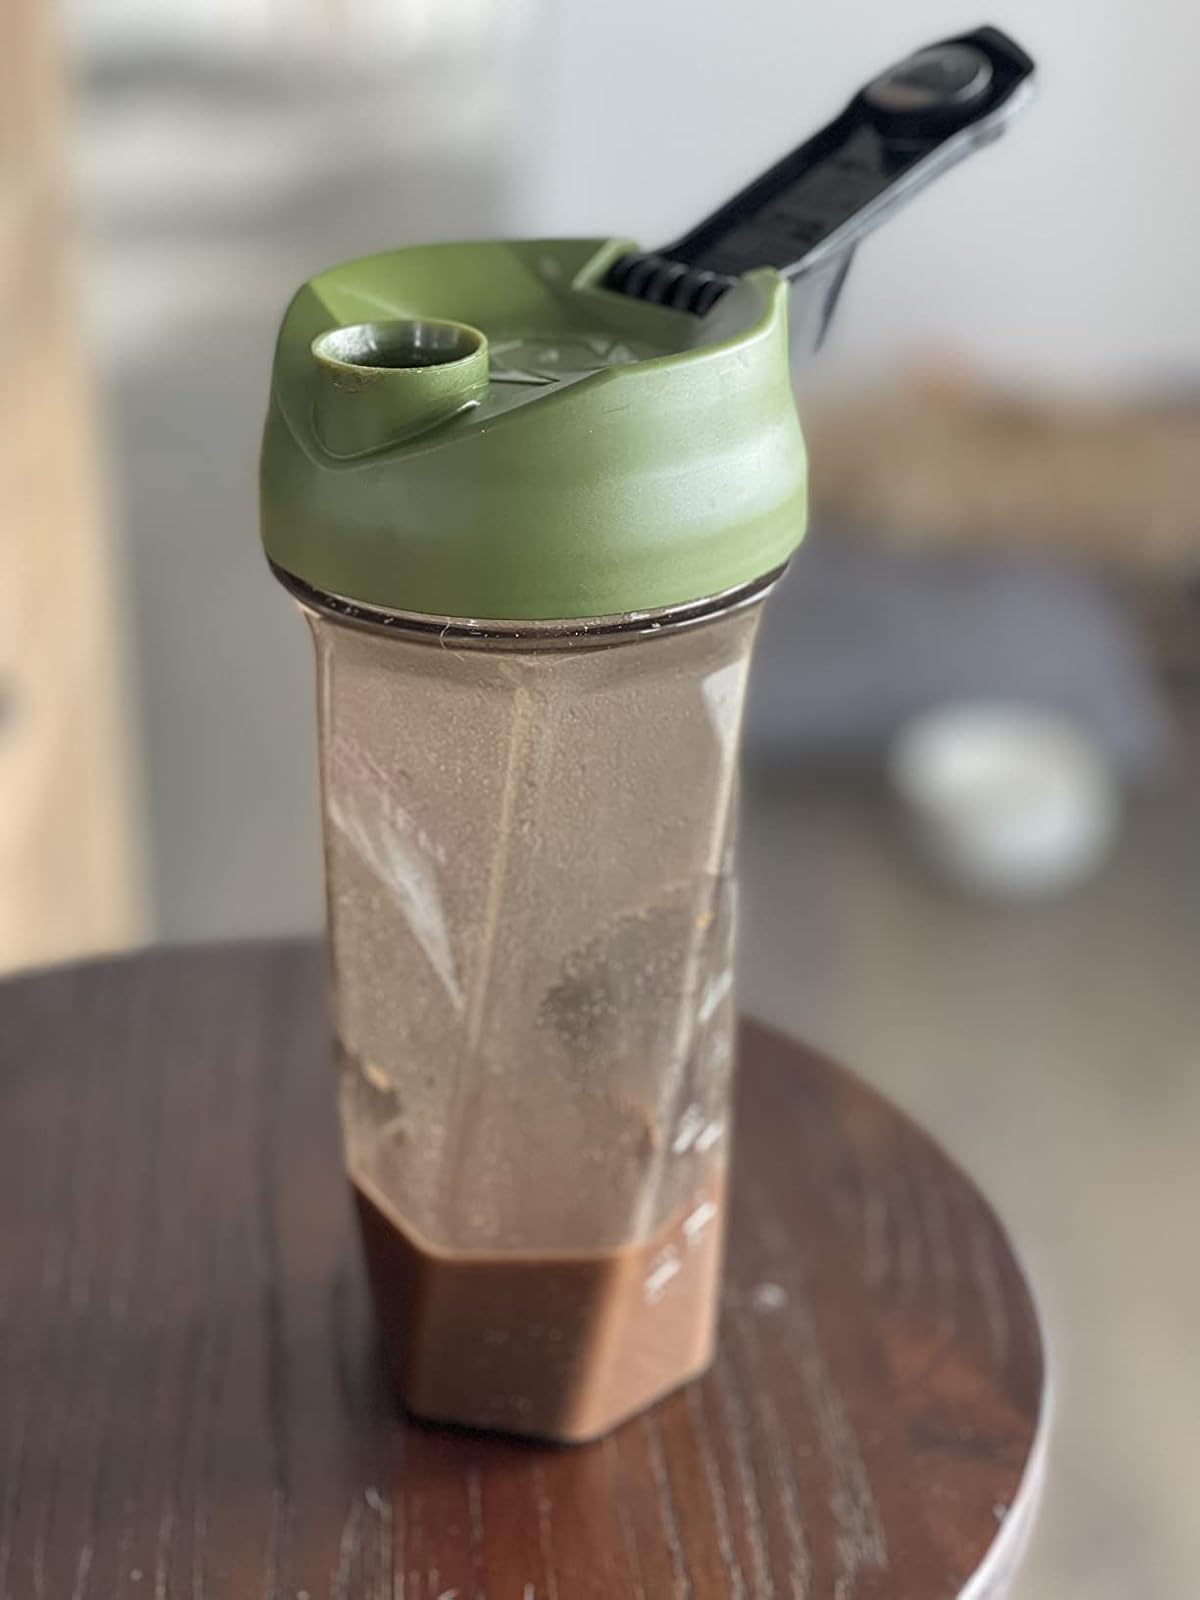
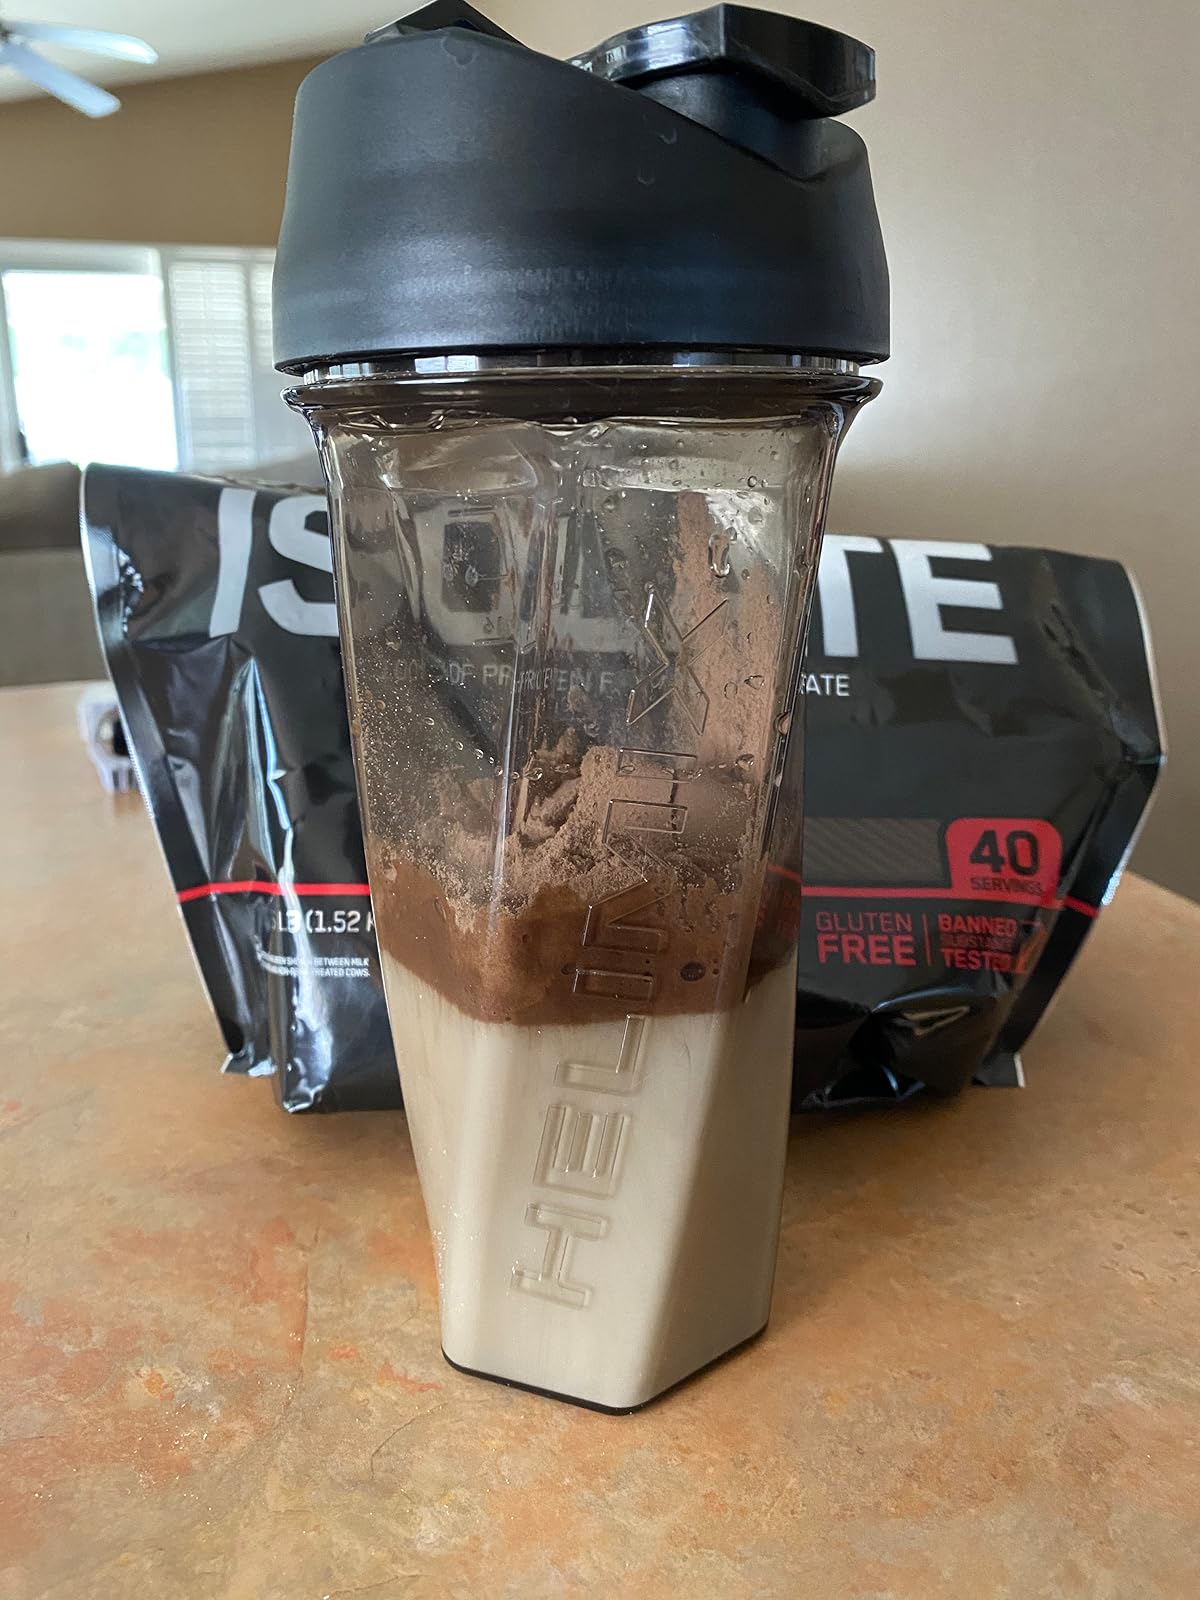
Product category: items_blender
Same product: no